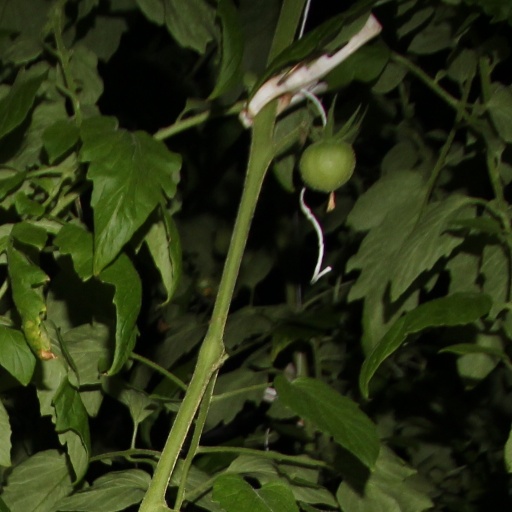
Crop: tomato